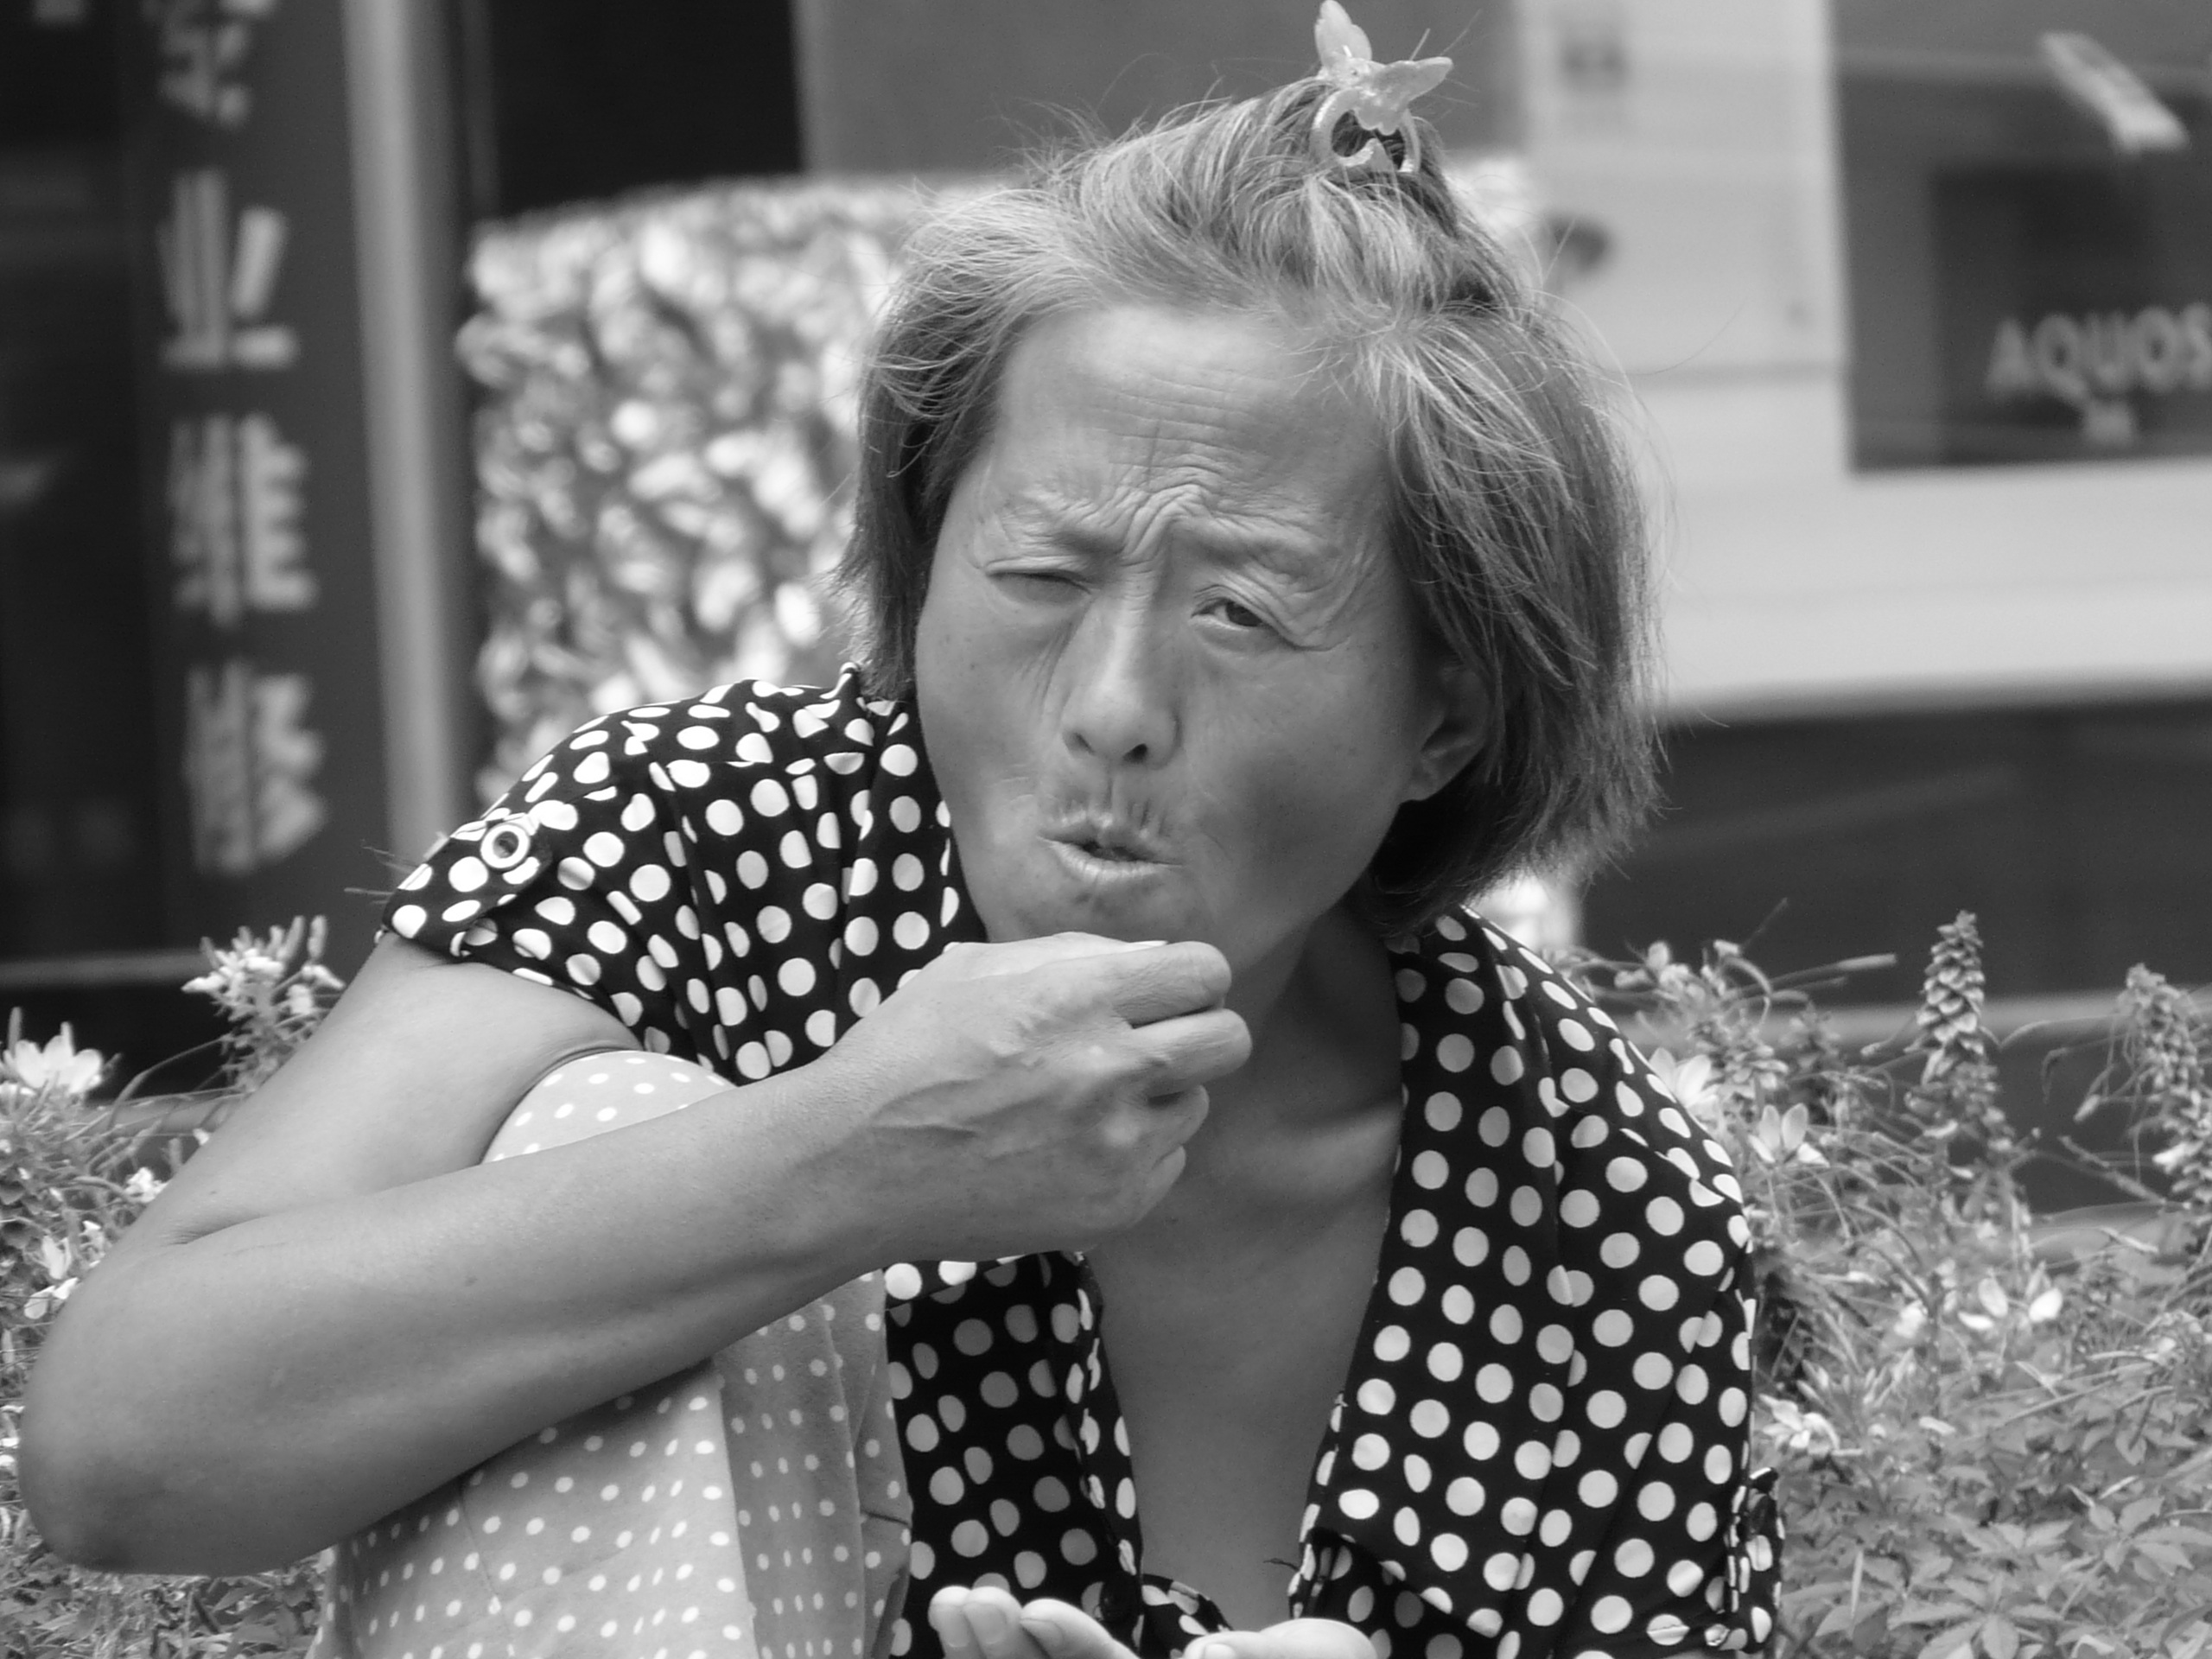
person, black and white, people, girl, white, photography, old, asian, portrait, model, child, black, monochrome, lady, facial expression, smile, grandma, grandmother, eye, photograph, beauty, china, emotion, photo shoot, monochrome photography, portrait photography